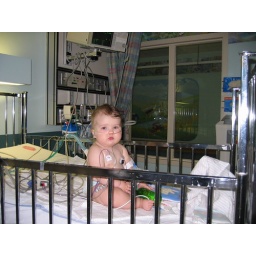
Madison sitting in her hospital bed hooked up to all kinds of machines.